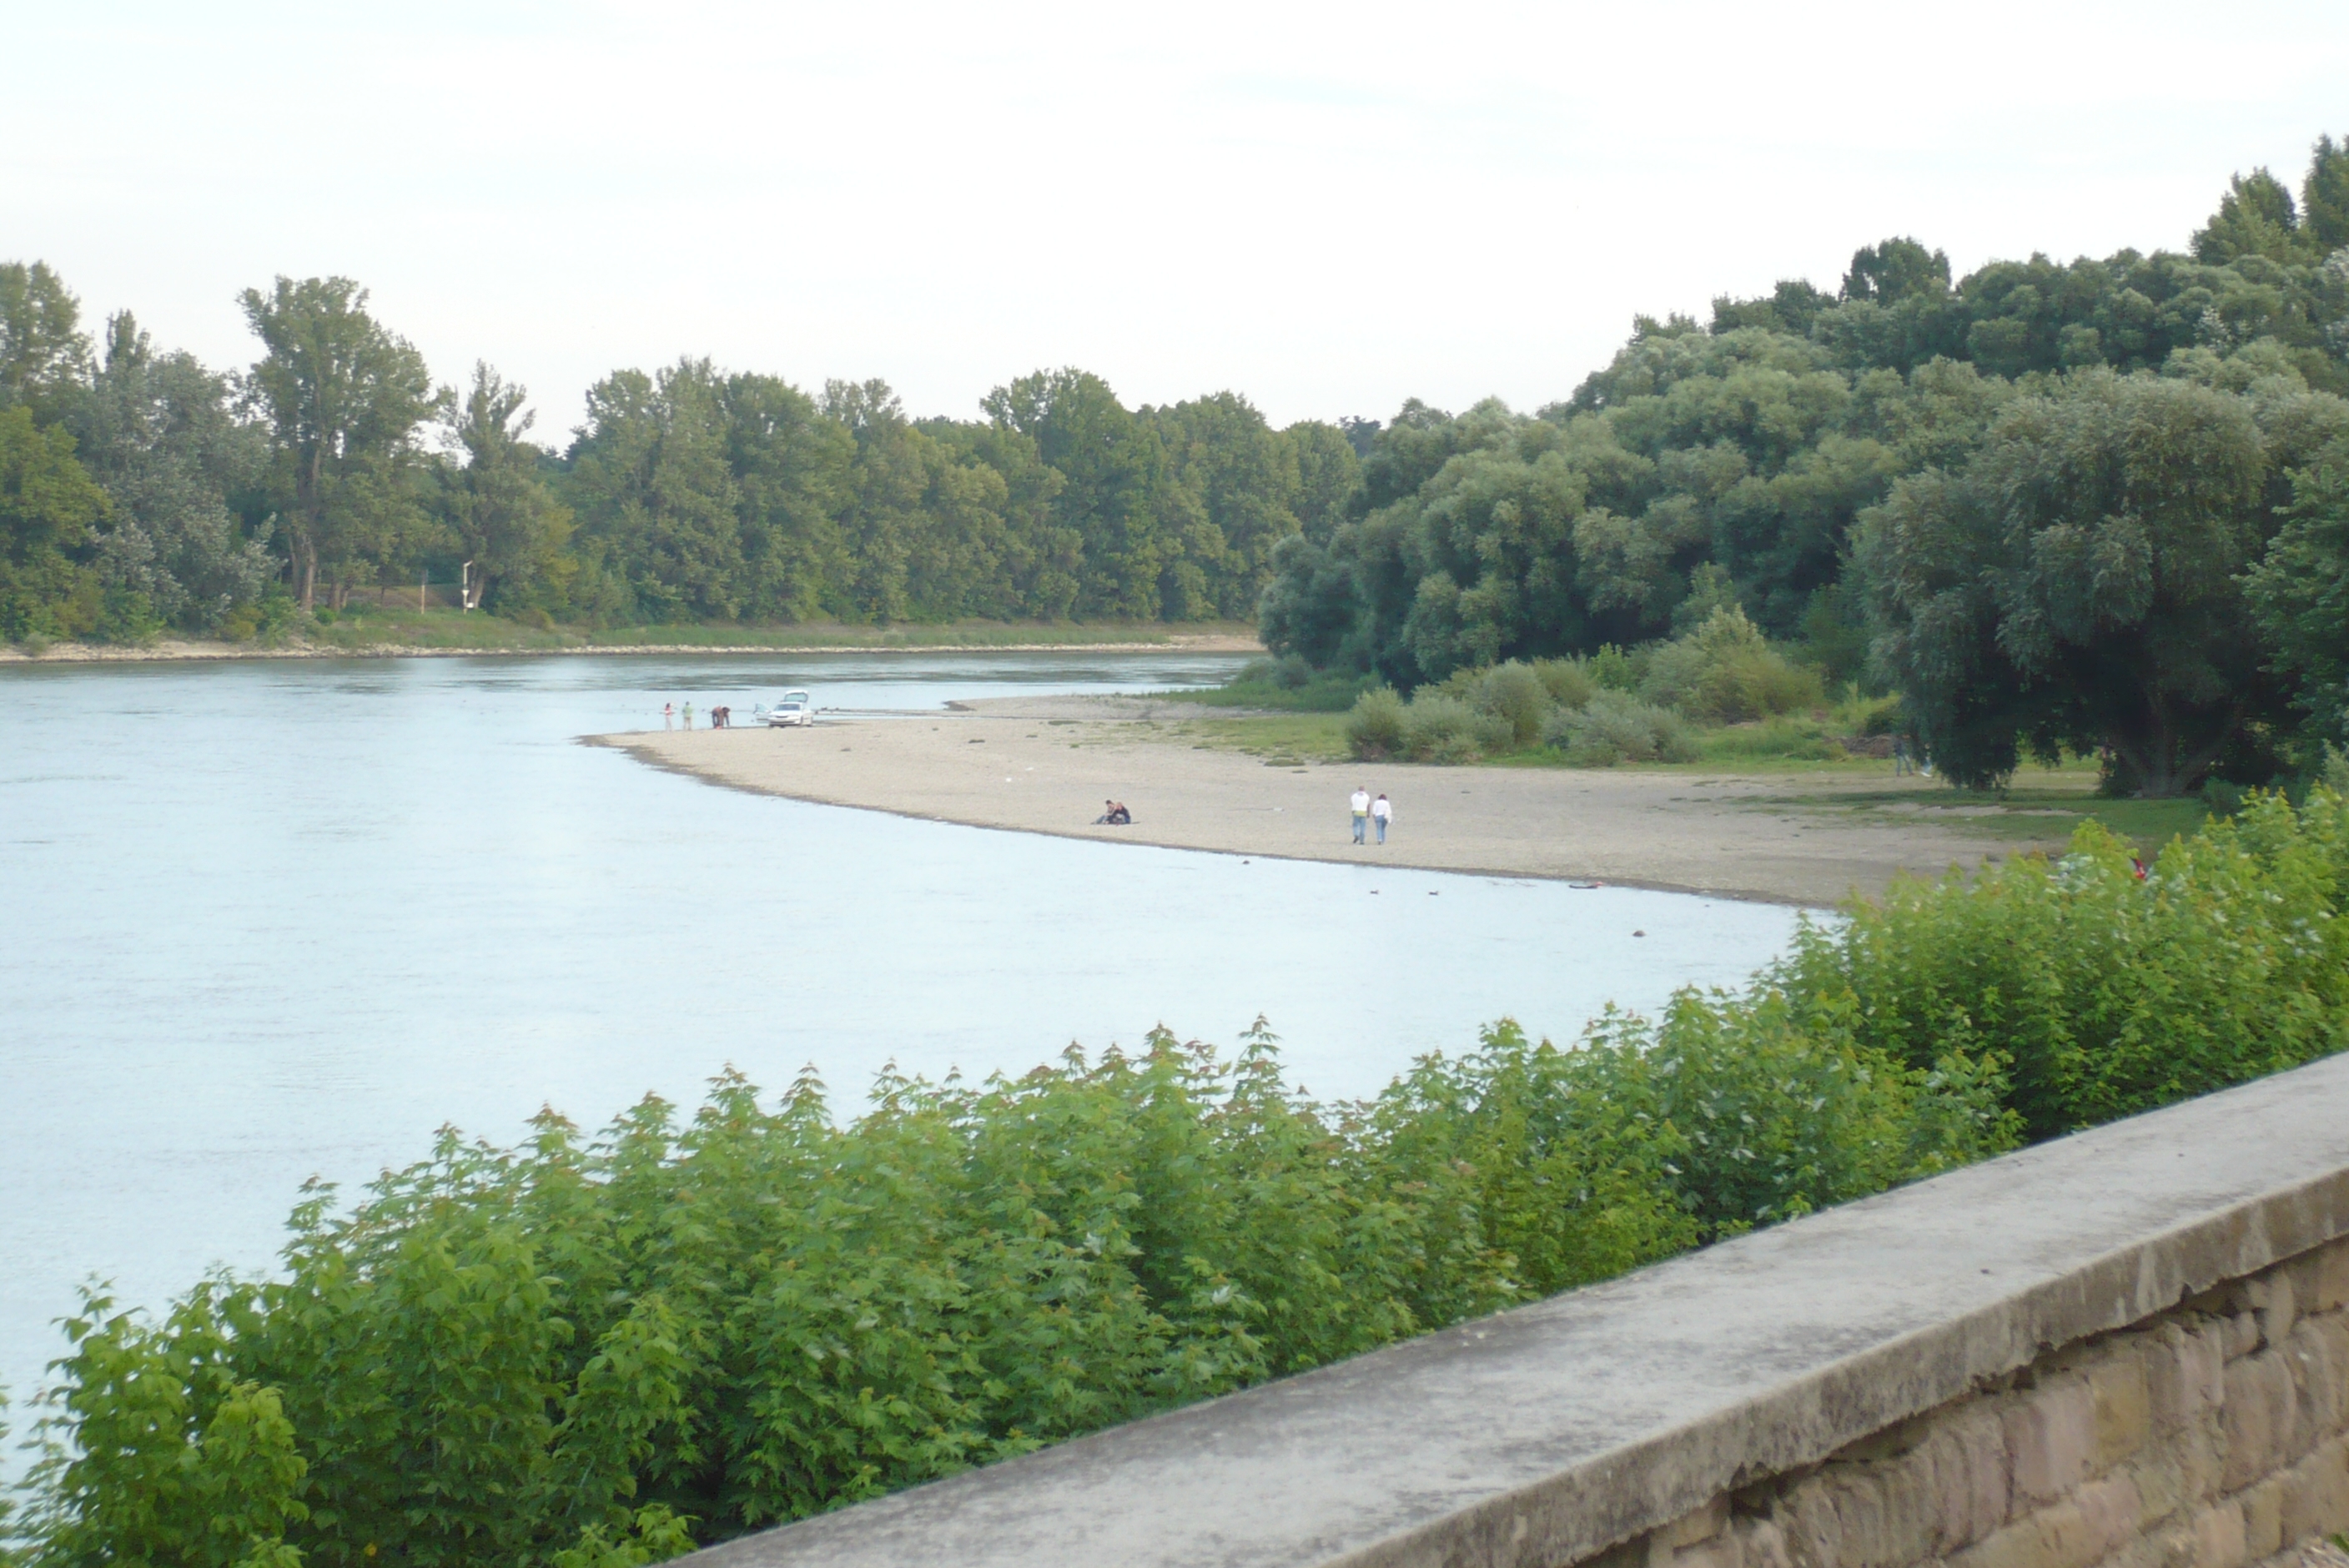
retaining wall, dam, river, gravel, bend, tree, bush, walk, vegetation, water resources, bank, watercourse, reservoir, lake, floodplain, fluvial landforms of streams, riparian zone, riparian forest, wetland, channel, lacustrine plain, bayou